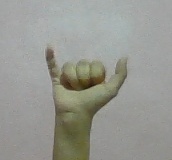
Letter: ya